C. W. Evan

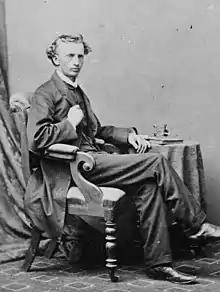

Cadwallader William Evan ( – 21 August 1876), generally referred to as Rev. C. W. Evan, was a Congregationalist minister in colonial South Australia, the first to serve at the Stow Memorial Church, Flinders Street, Adelaide.